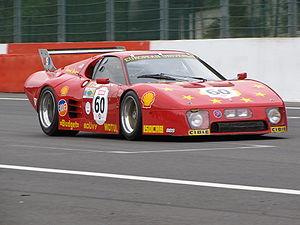
La Ferrari Berlinetta Boxer est une automobile du constructeur italien Ferrari.